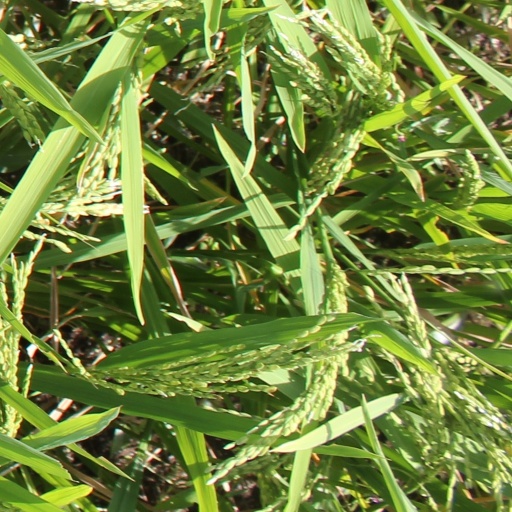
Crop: rice